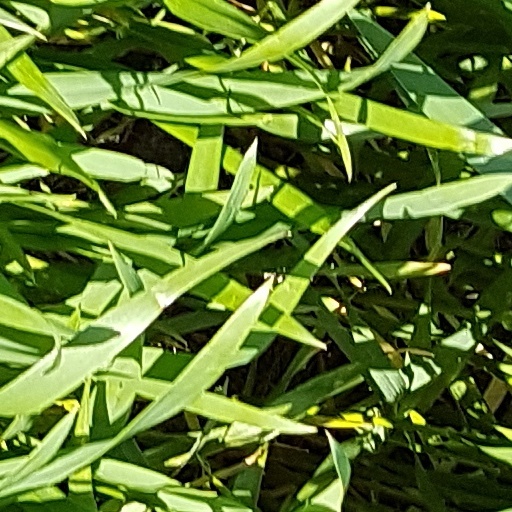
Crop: wheat